Assaf Gavron

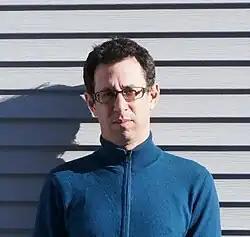
Assaf Gavron (2014)

Assaf Gavron (born 21 December 1968) is an Israeli writer, novelist, translator and musician, formerly a journalist and hi-tech worker.